Jane Morgan (actress)

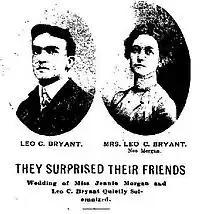
The Anaconda (Montana) Standard (February 19, 1901)

On Sunday, February 17, 1901, she married Leo Cullen Bryant, a 23-year-old native of Albion, Wisconsin, who taught music and headed The Margaret Theatre Orchestra in Anaconda. The following month, the Bryants opened a music school in Butte, Montana, teaching piano and violin.